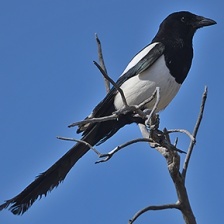
Species: EURASIAN MAGPIE
Scientific name: PICA PICA
ImageNet parent category: magpie